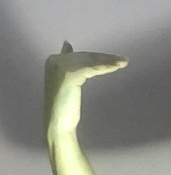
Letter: khaa